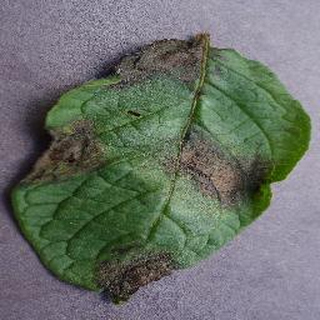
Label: potato_late_blight